Sam Clucas

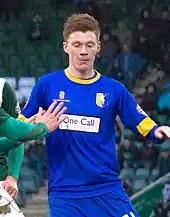
Clucas playing for Mansfield Town in 2014

On 21 June 2013, Clucas signed a two-year contract with Mansfield Town for a fee of £20,000 plus a 15% sell-on clause, which was decided by a tribunal. He had rejected an offer from Crewe Alexandra and chosen to sign for Mansfield as it was closer to his home in Lincoln. Clucas began his Stags career well with a run of five goals in six games and scoring four in an 8–1 win against St. Albans City in the FA Cup. He scored a total of 13 goals in 2013–14 helping Mansfield secure a mid-table position of 11th. Throughout the summer of 2014 Clucas stated his desire to leave Mansfield and play in League One.